Fingal's Cave

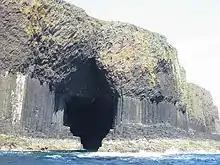
Entrance to Fingal's cave, 2004

The playwright August Strindberg also set scenes from his play "A Dream Play" in a place called "Fingal's Grotta". Scots novelist Sir Walter Scott described Fingal's Cave as "one of the most extraordinary places I ever beheld. It exceeded, in my mind, every description I had heard of it… composed entirely of basaltic pillars as high as the roof of a cathedral, and running deep into the rock, eternally swept by a deep and swelling sea, and paved, as it were, with ruddy marble, [it] baffles all description."